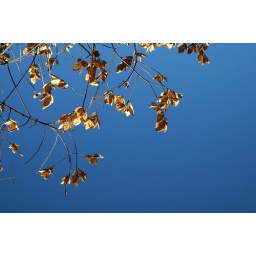
flowers against the sky